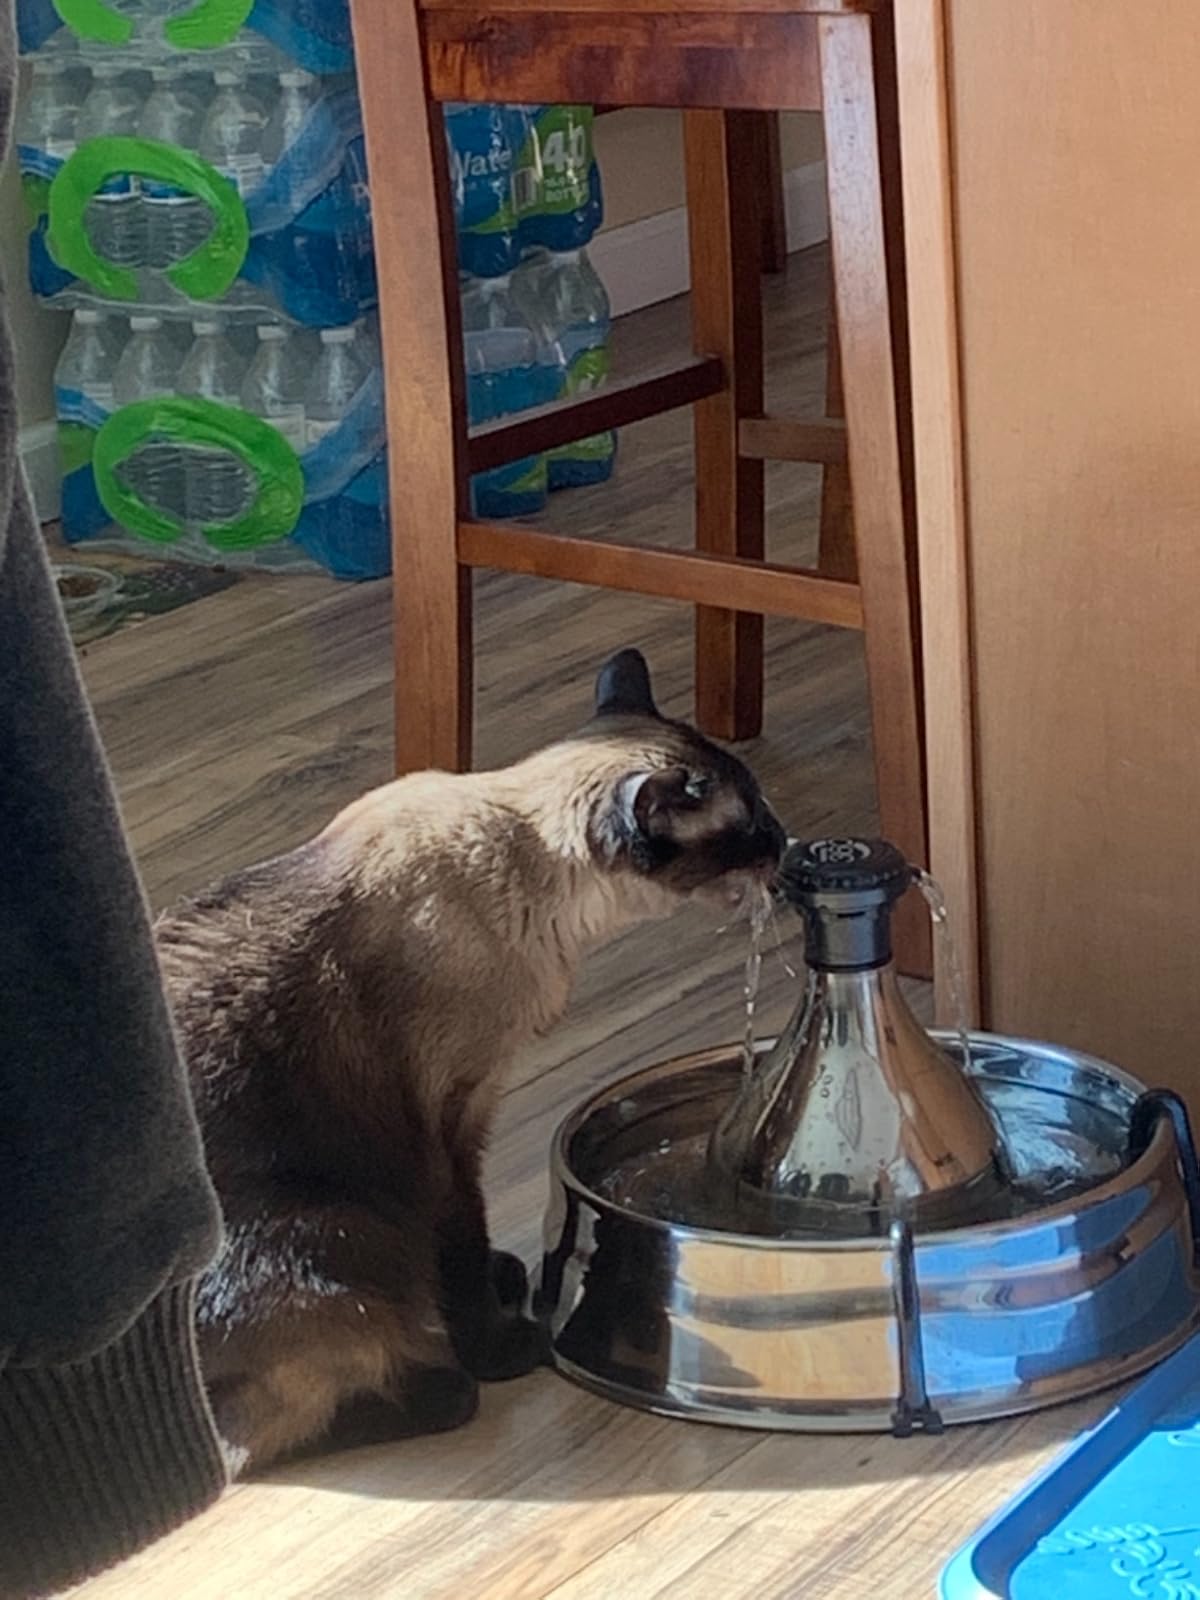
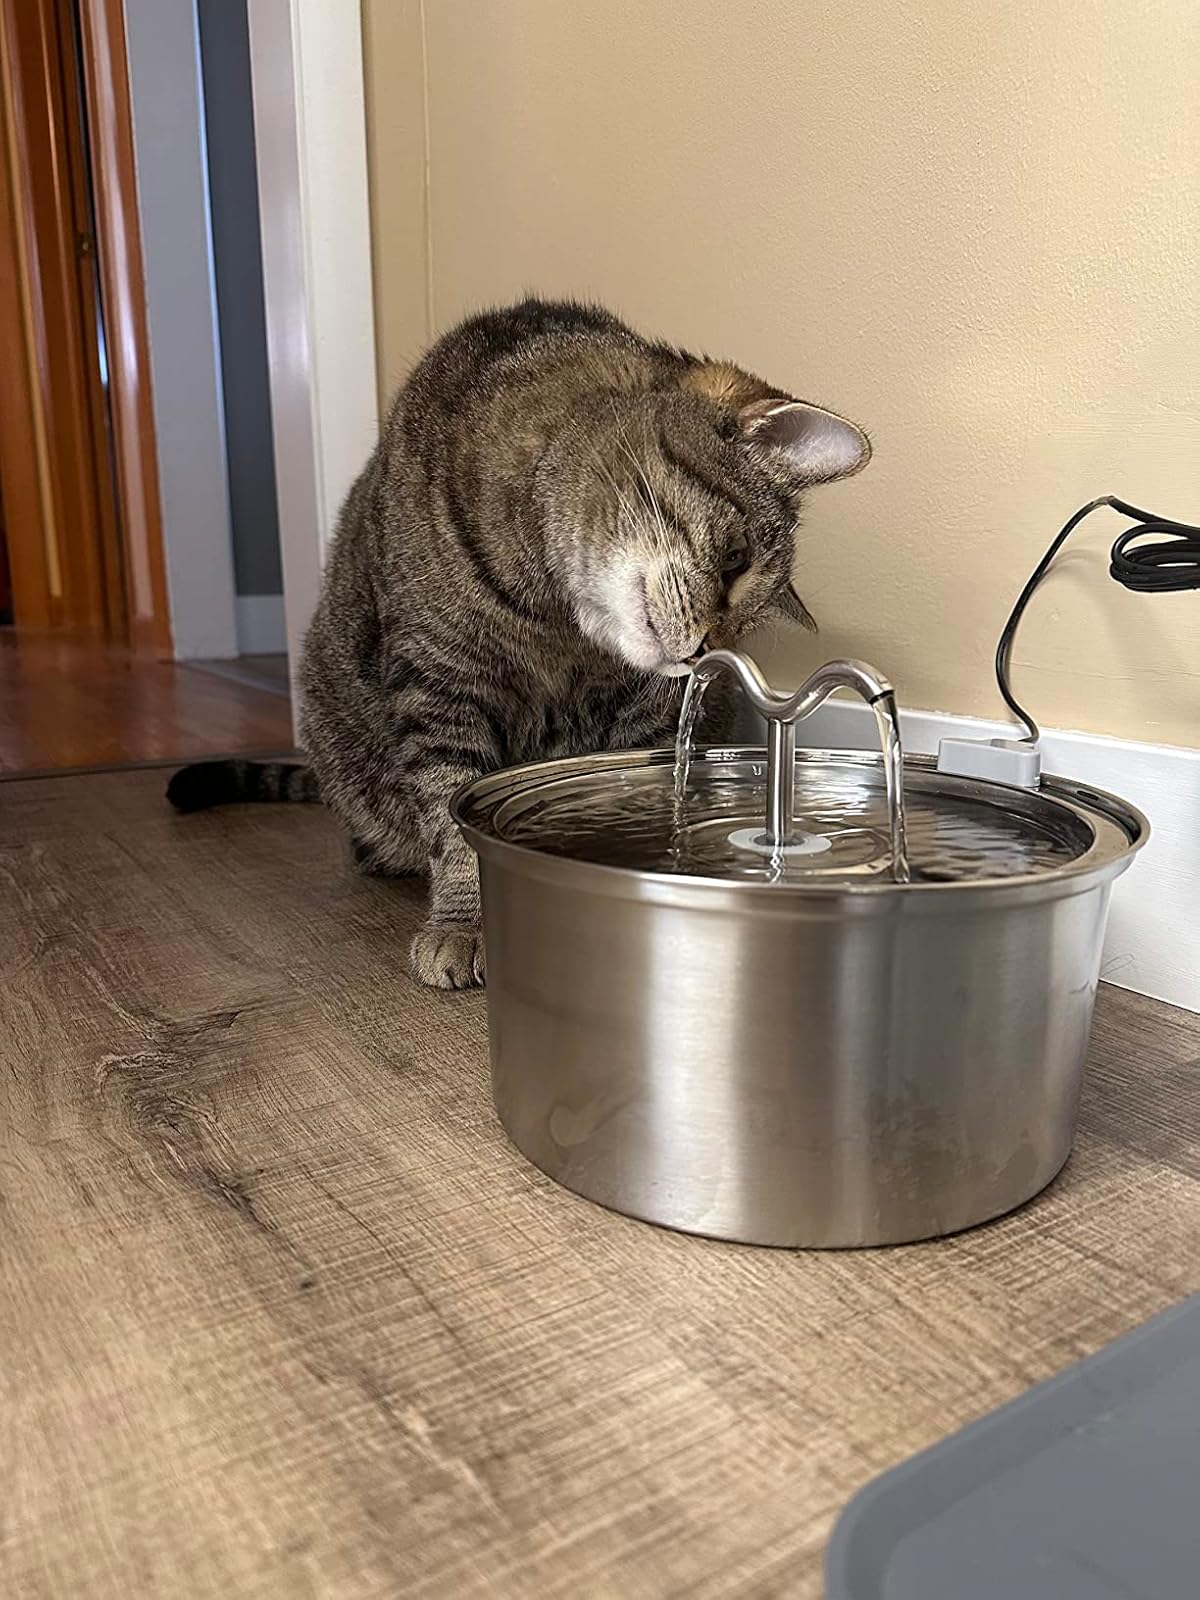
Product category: items_bowl
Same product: no